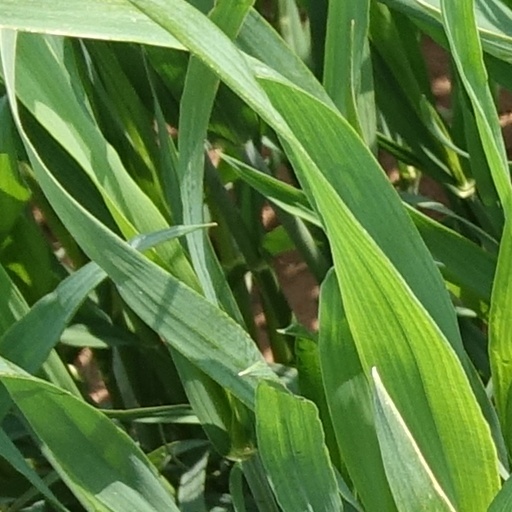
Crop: wheat